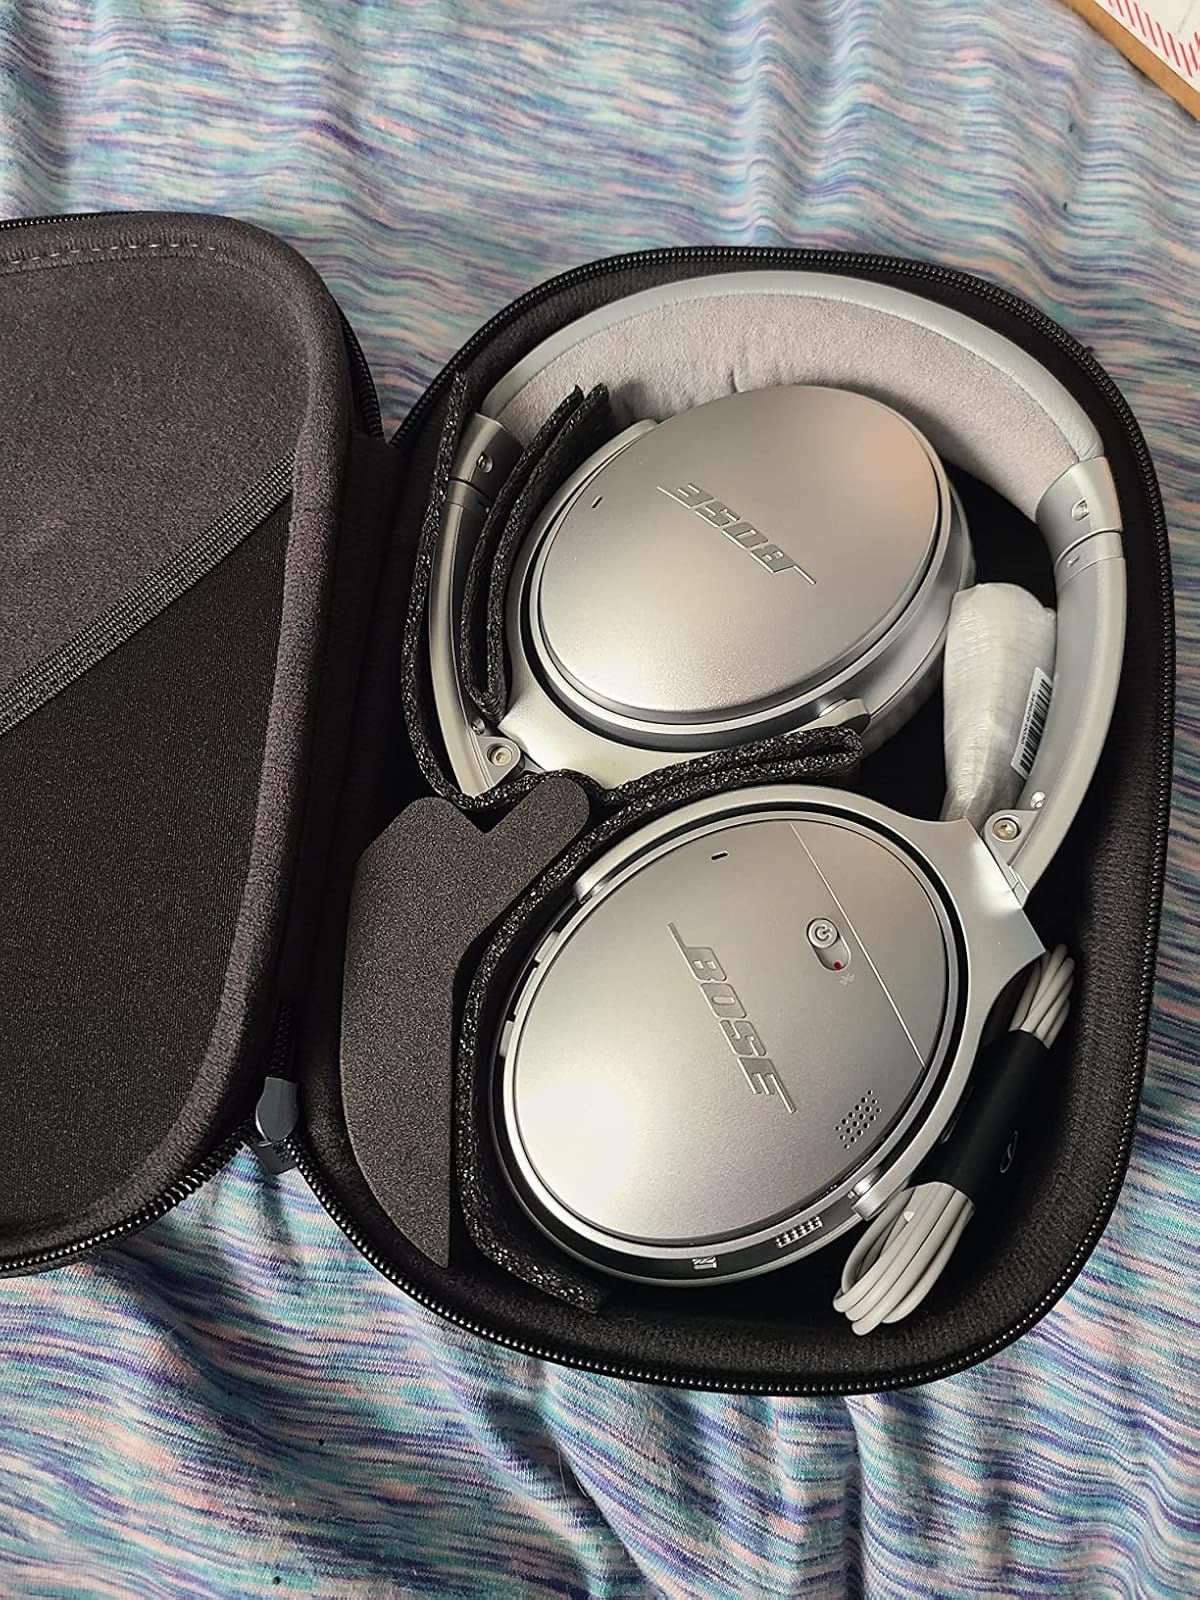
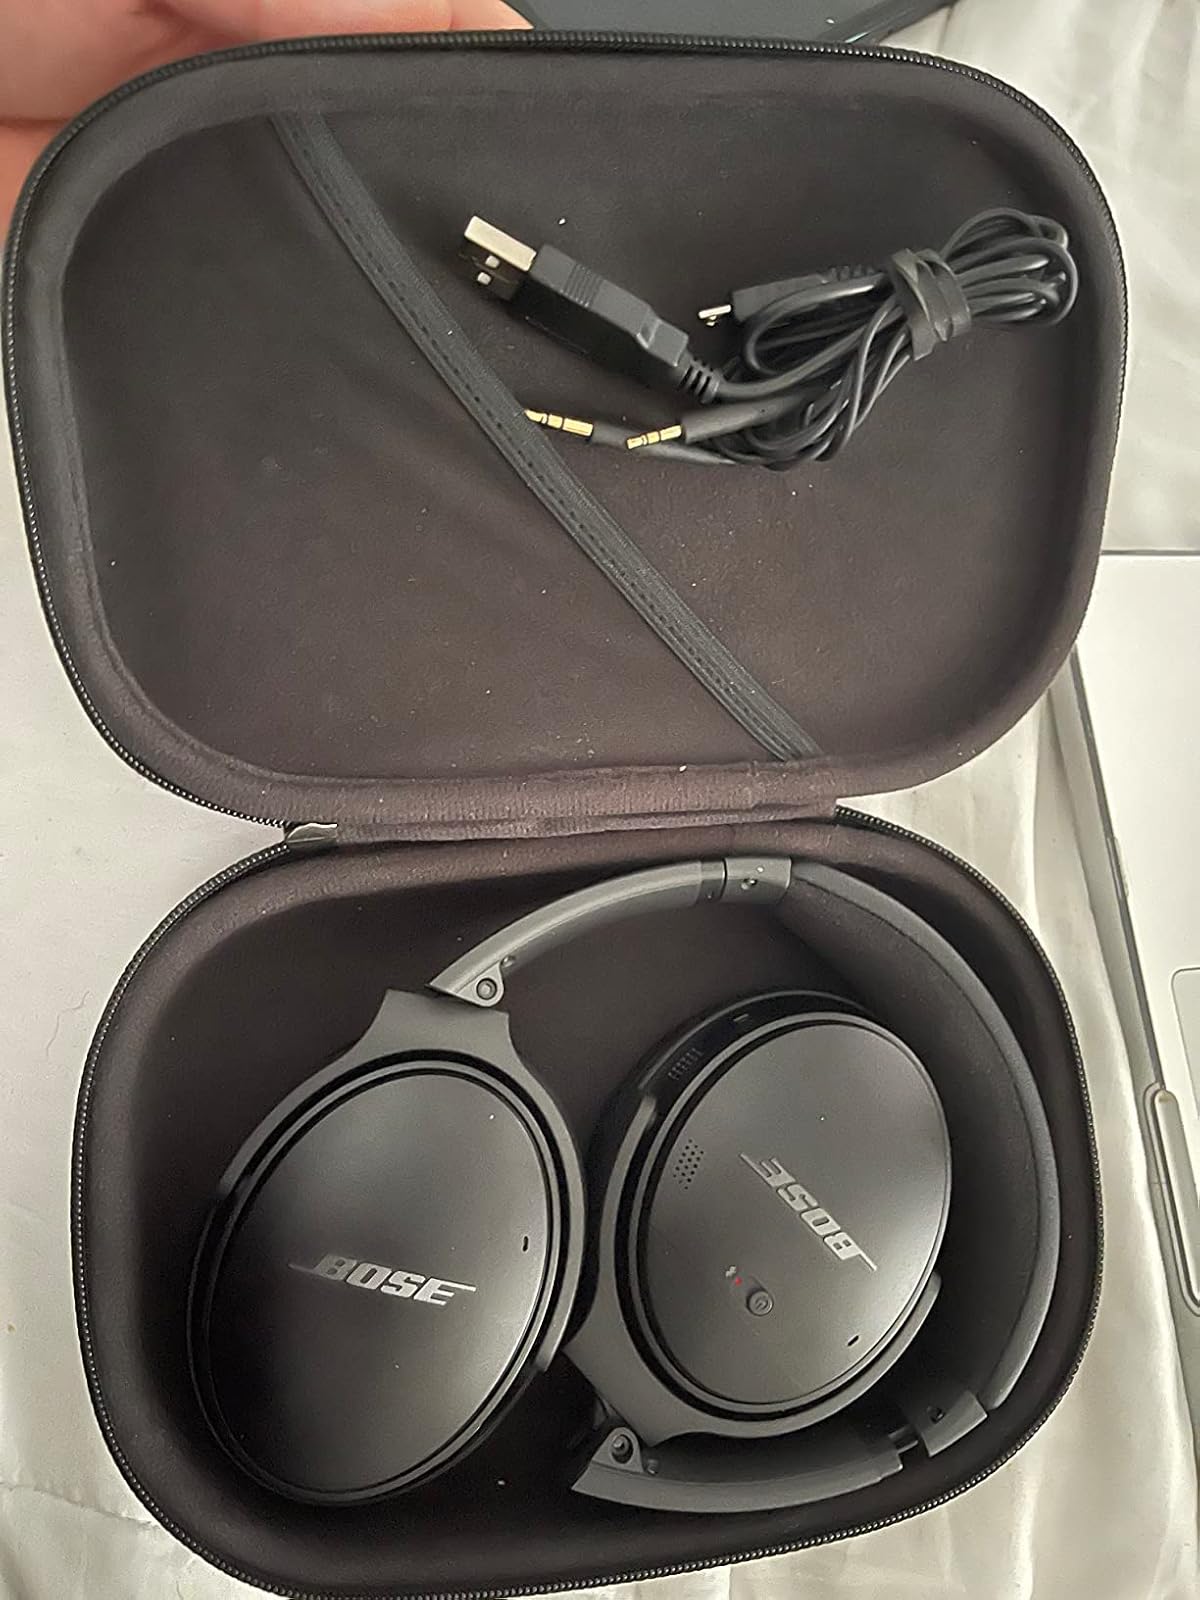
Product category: headphones
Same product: no